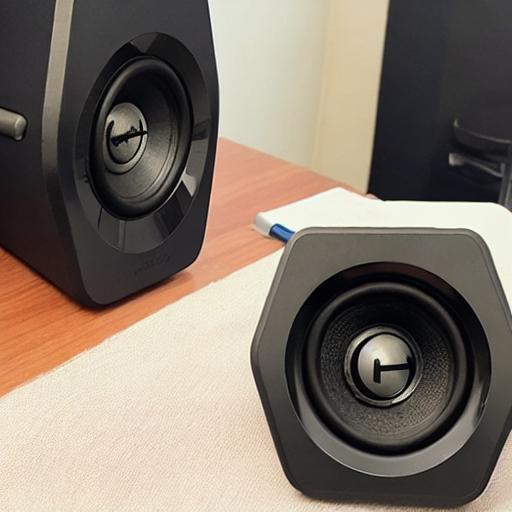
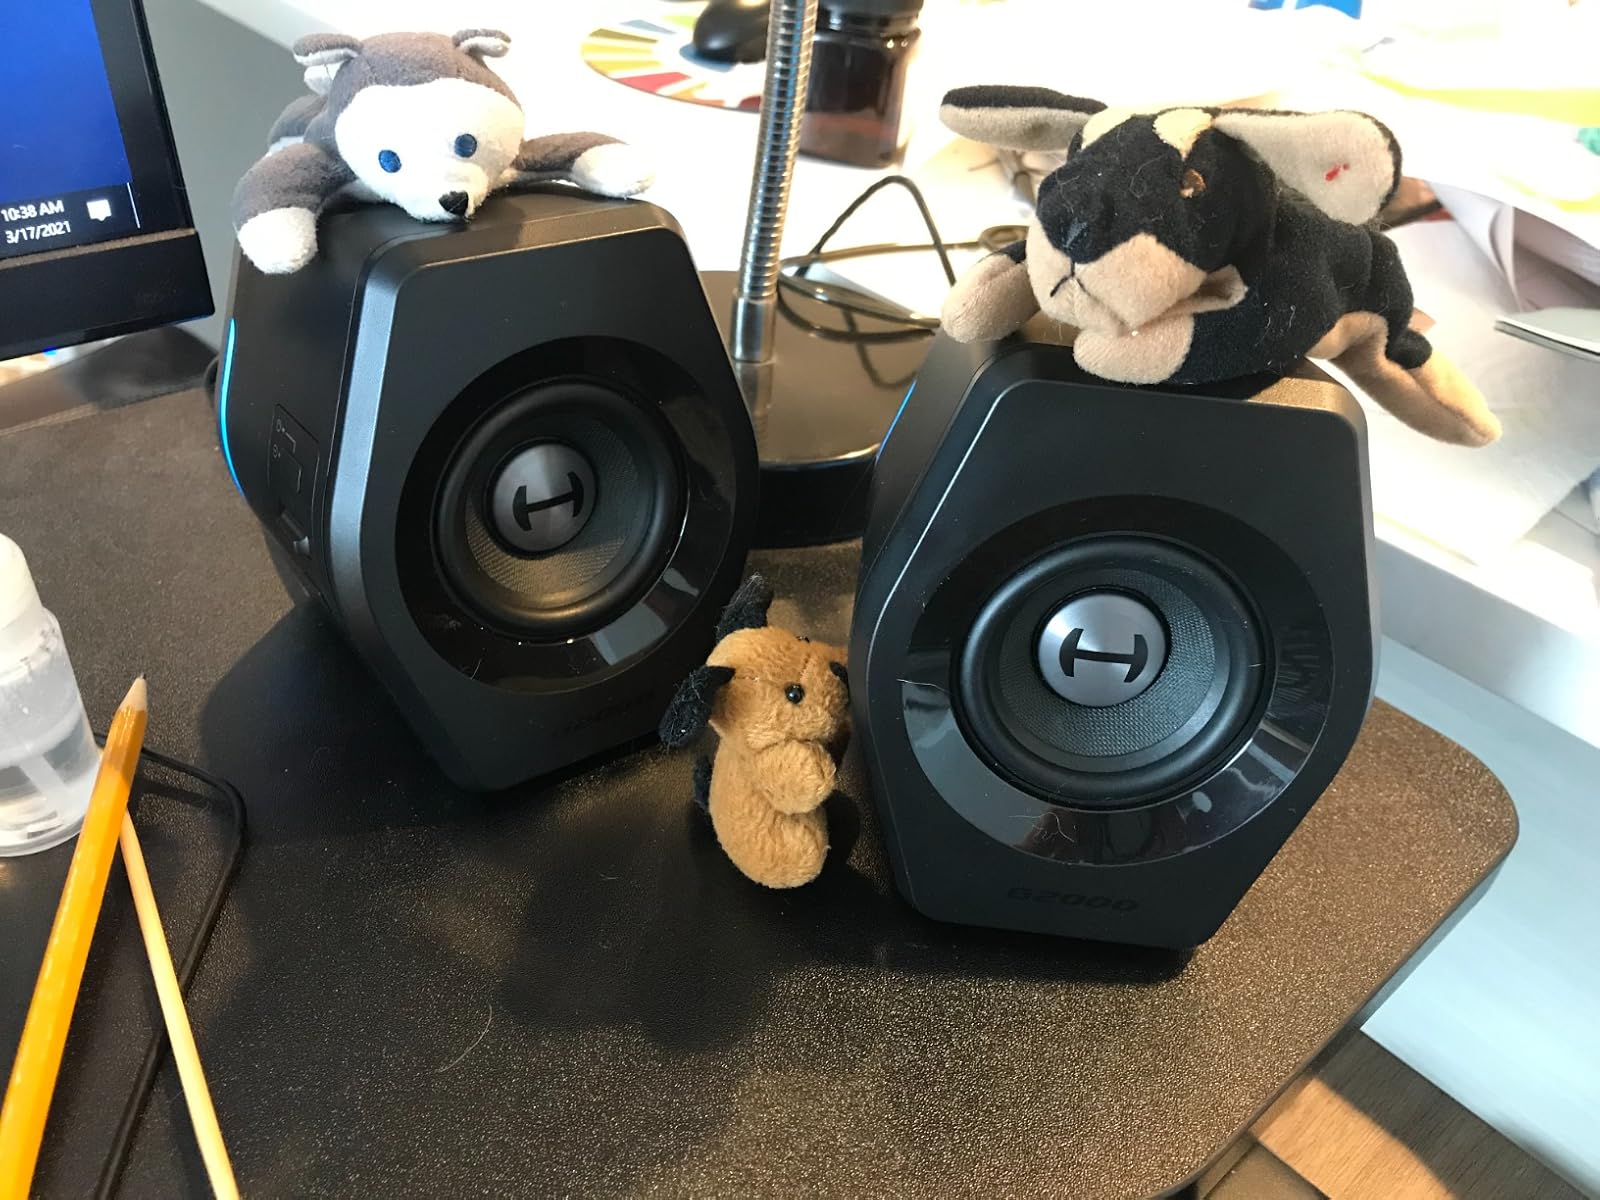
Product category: speaker
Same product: no